Bank of California Building (San Francisco)

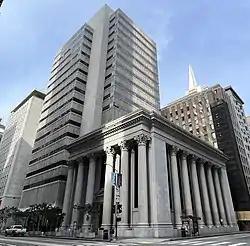
1908 structure at right, with 1967 structure behind at left

The Bank of California Building is a 1908 Greco-Roman style structure with a brutalist, , 22-story tower annexed in 1967 at 400 California Street in the financial district of San Francisco, California.